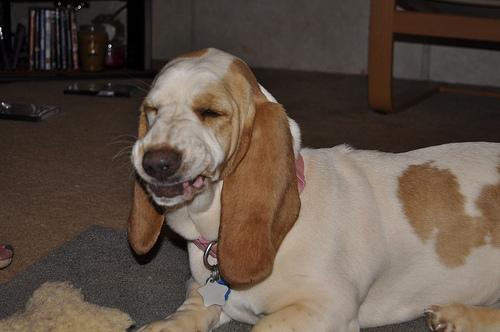
Breed: basset hound